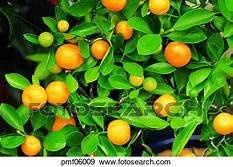
Label: mandarine